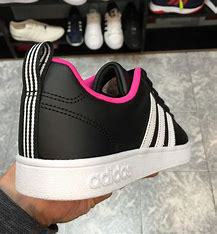
Brand: adidas
Model: neo Adidas NEO Advantage